Shania Twain

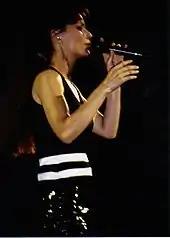
Twain performing at the FleetCenter in Boston on the Come On Over Tour, June 1999

The album peaked at No. 2 on the "Billboard" 200 and stayed on the charts for the next two years, going on to sell 40 million copies worldwide, making it the biggest-selling album of all time by a female musician. She continued to break international boundaries for country music and female crossover artists. It is also the ninth highest-selling album by any type of artist in the US and the top selling country album in history. Songs from the album won four Grammy Awards during this time, including Best Country Song and Best Female Country Performance (for "You're Still the One" and "Man! I Feel Like a Woman!") for her. Lange won Grammys for "You're Still the One" and "Come On Over".